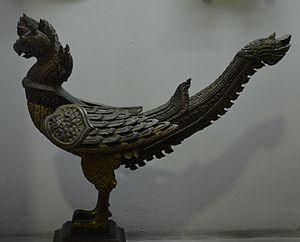
Nok thet est un oiseau fantastique issu de la mythologie hindouiste qui habite la forêt d'Himmapan.